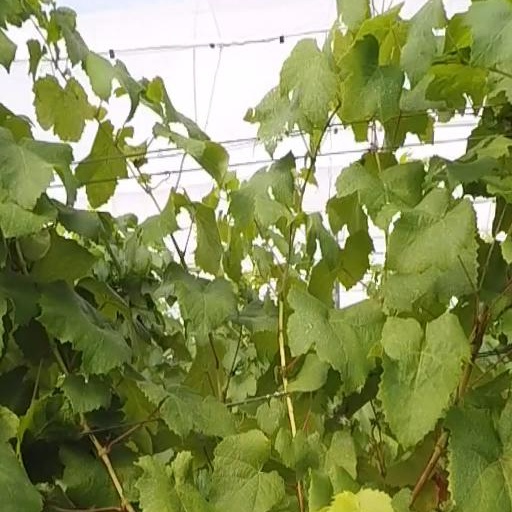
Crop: grape